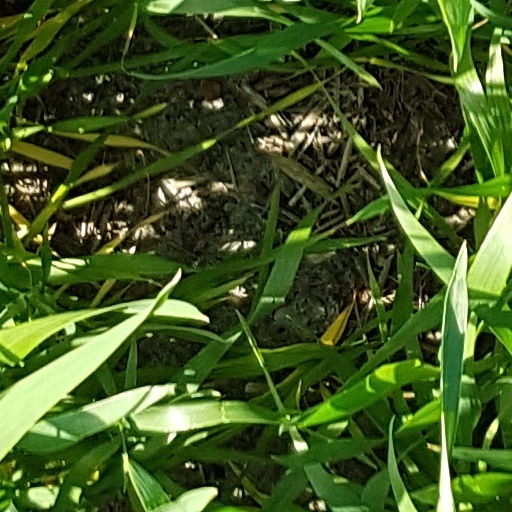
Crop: wheat